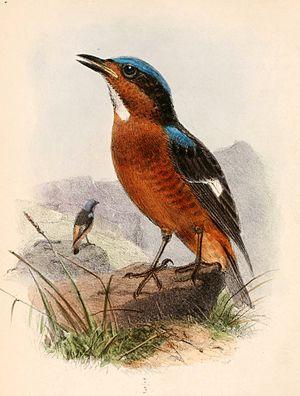
Le Monticole à gorge blanche est une espèce de passereaux de la famille des Muscicapidae.